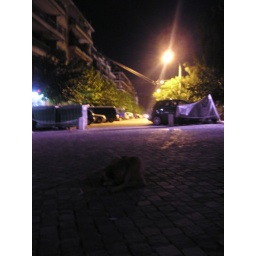
Dog sleeping on the road up to Acropolis in Athens after all the tourists have left.